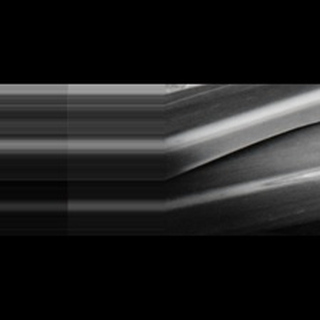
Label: sugarcane_red_rot